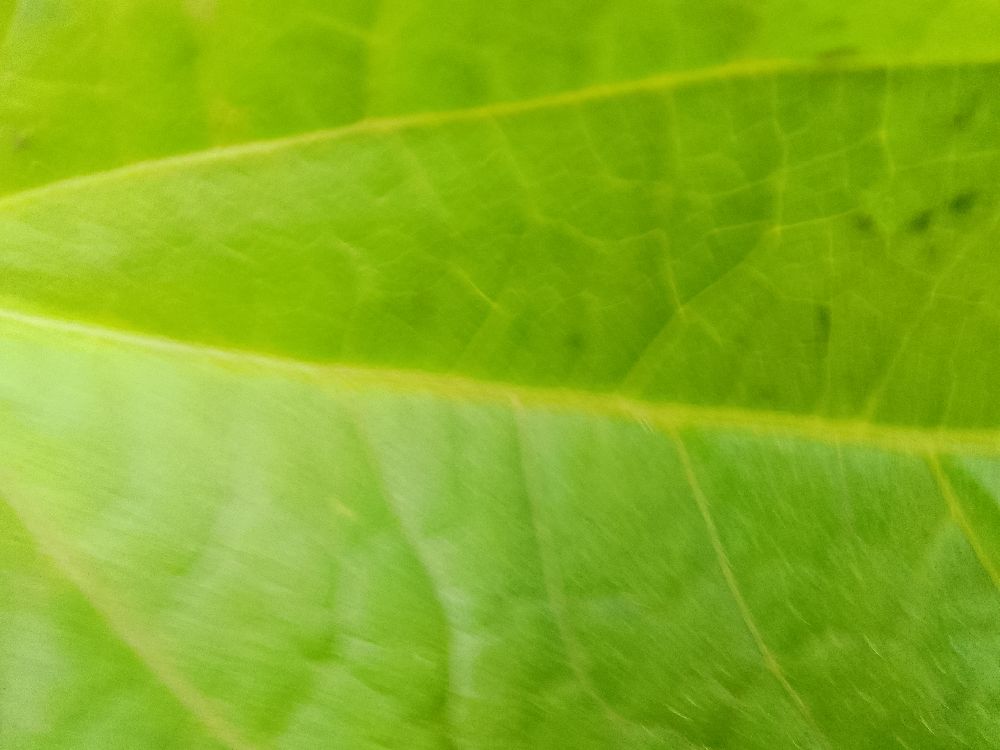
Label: healthy